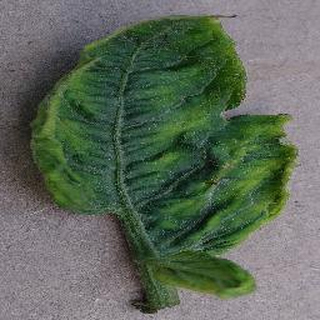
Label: tomato_yellow_leaf_curl_virus